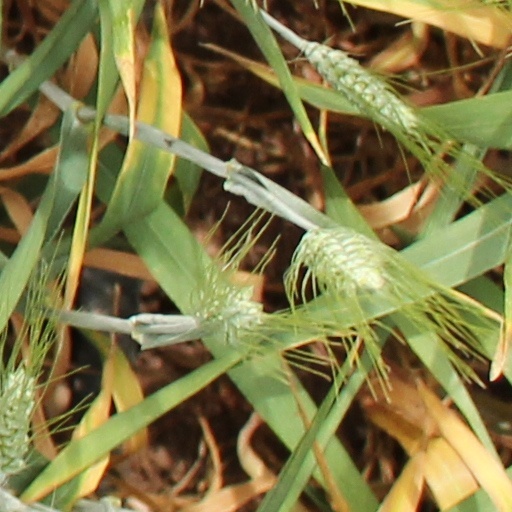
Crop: wheat